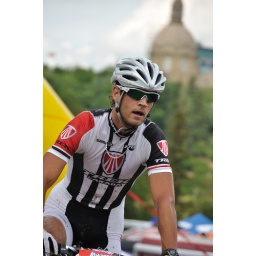
From the Edmonton Canada Cup mountain bike race, July 11th, 2010 in Edmonton, Alberta, Canada.